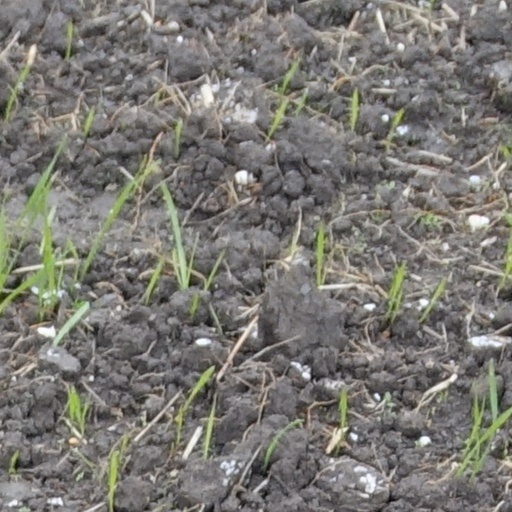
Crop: wheat